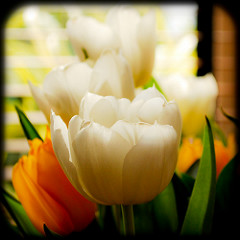
Flower: tulip